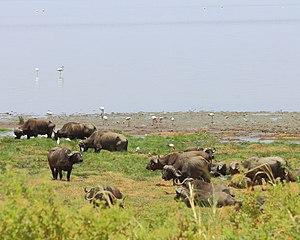
Buffles sur les berges du lac Manyara (Tanzanie)
Le parc national du lac Manyara est un parc national du Nord de la Tanzanie. Son entrée principale est située à 120 km de la ville d'Arusha, non loin de la petite ville de Mto wa mbu.